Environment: lab
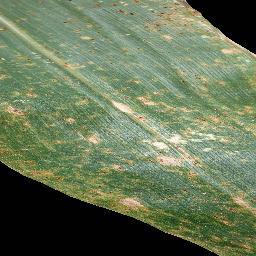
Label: common_rust